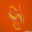
Label: worm